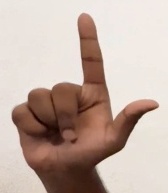
ASL sign: L